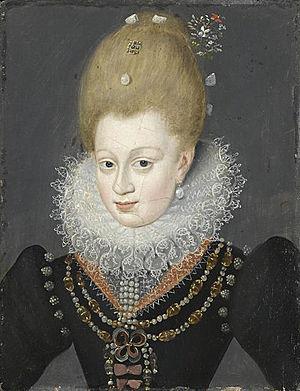
Portrait de Catherine Henriette de Balzac d'Entragues Anciennement identifié à Gabrielle d'Estrées.